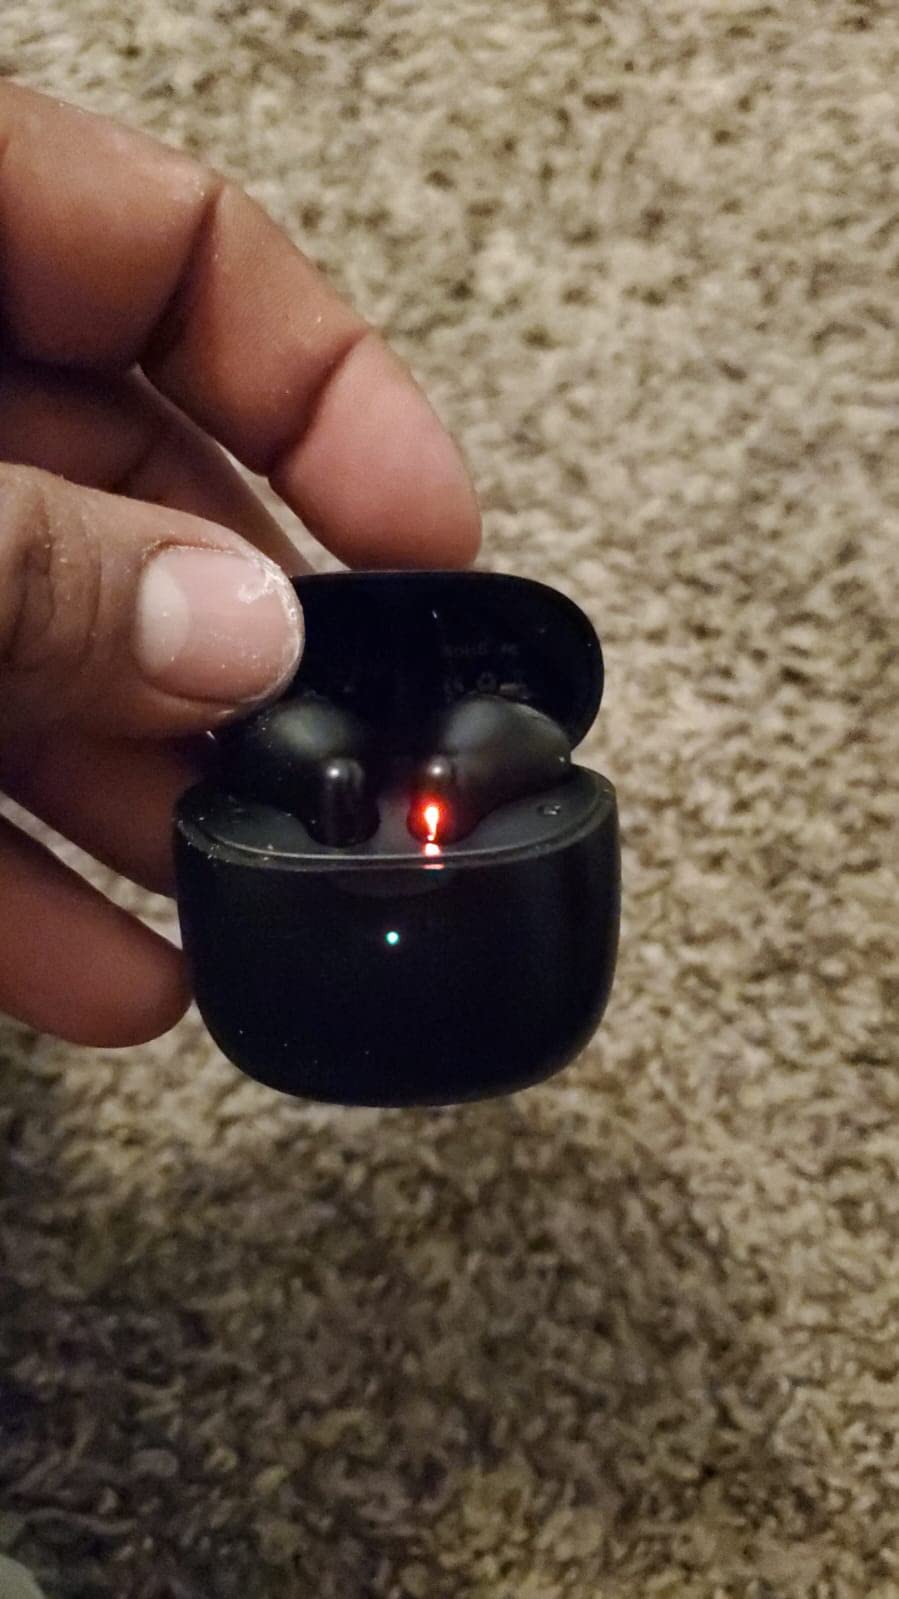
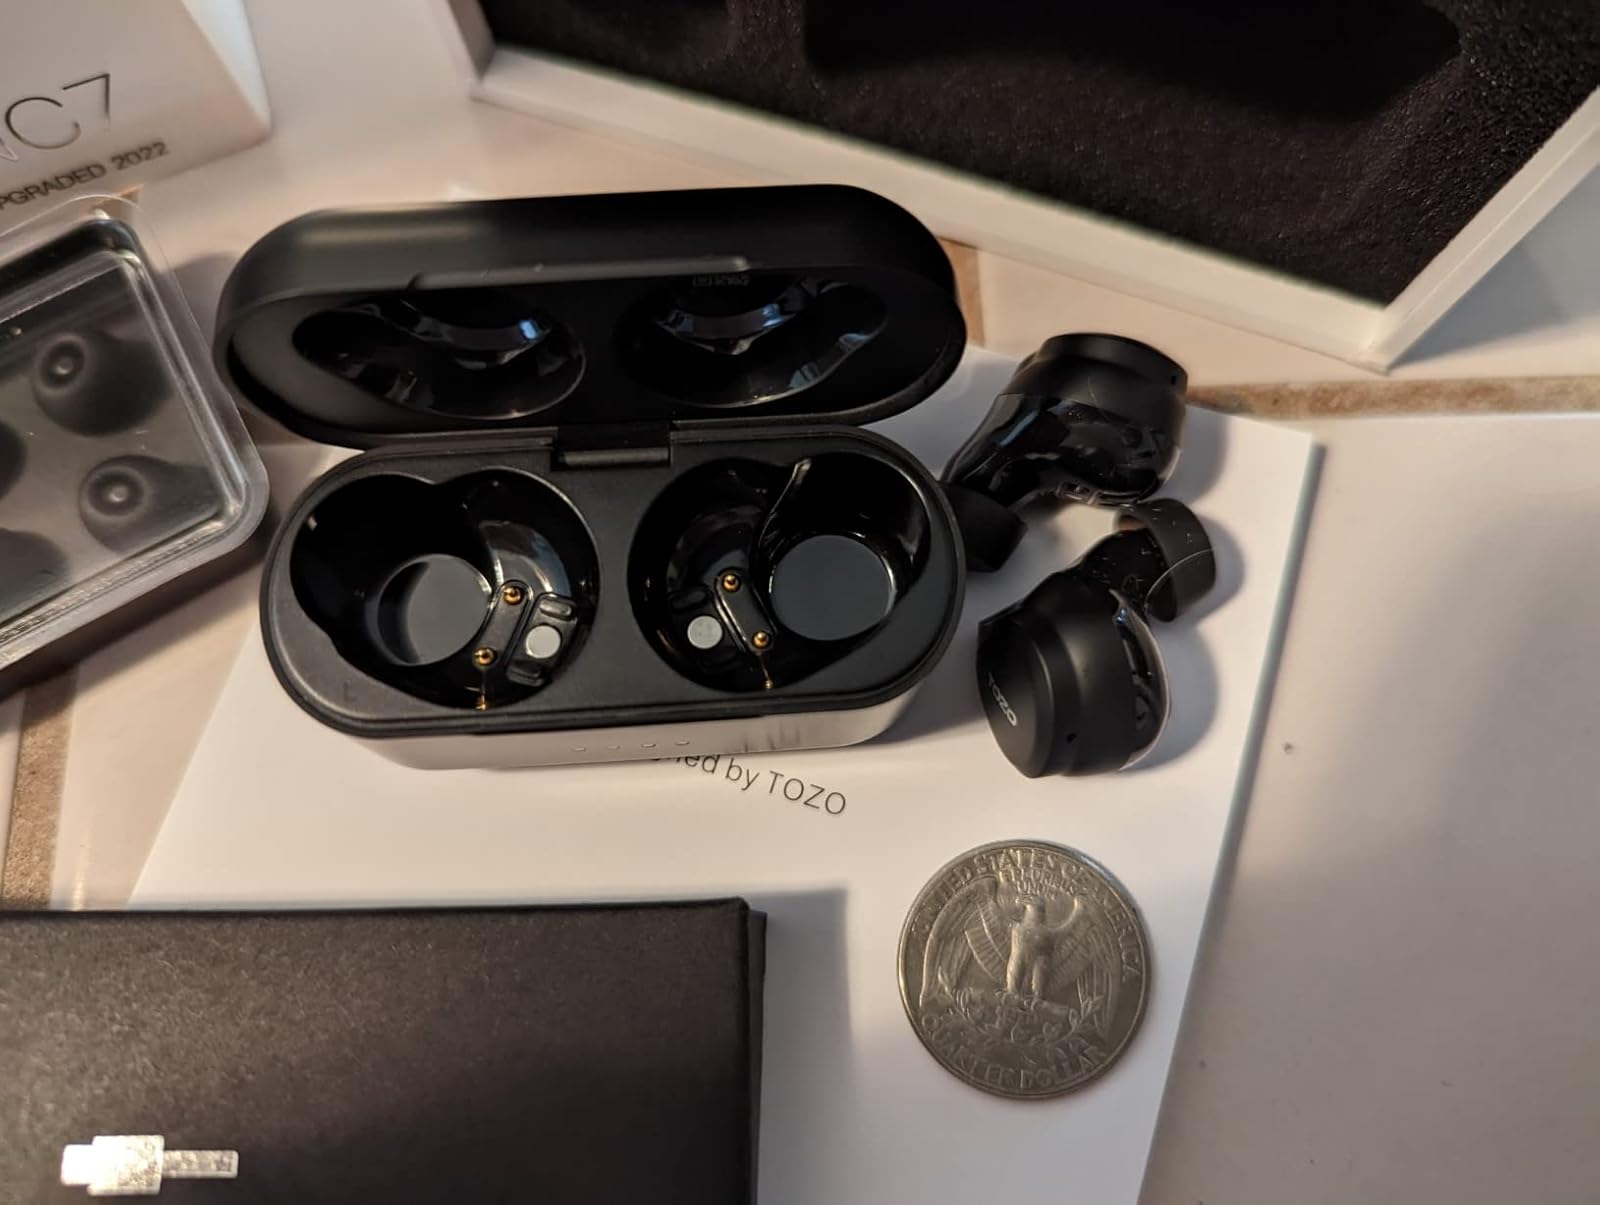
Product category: earbuds
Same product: no